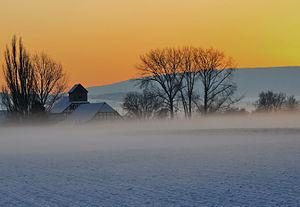
Le Rosenmühle dans la brume du soir. Le Rosenmühle est un ancien moulin à eau sur la rivière Haller à Adensen, près de Nordstemmen, en basse saxe (Allemagne)."
L'Allemagne en automne est un film allemand réalisé par Brustellin, Cloos, Kluge, Fassbinder, Mainka, Reitz, Rupé, Schlöndorff, Schubert et Sinkel, sorti en 1978.